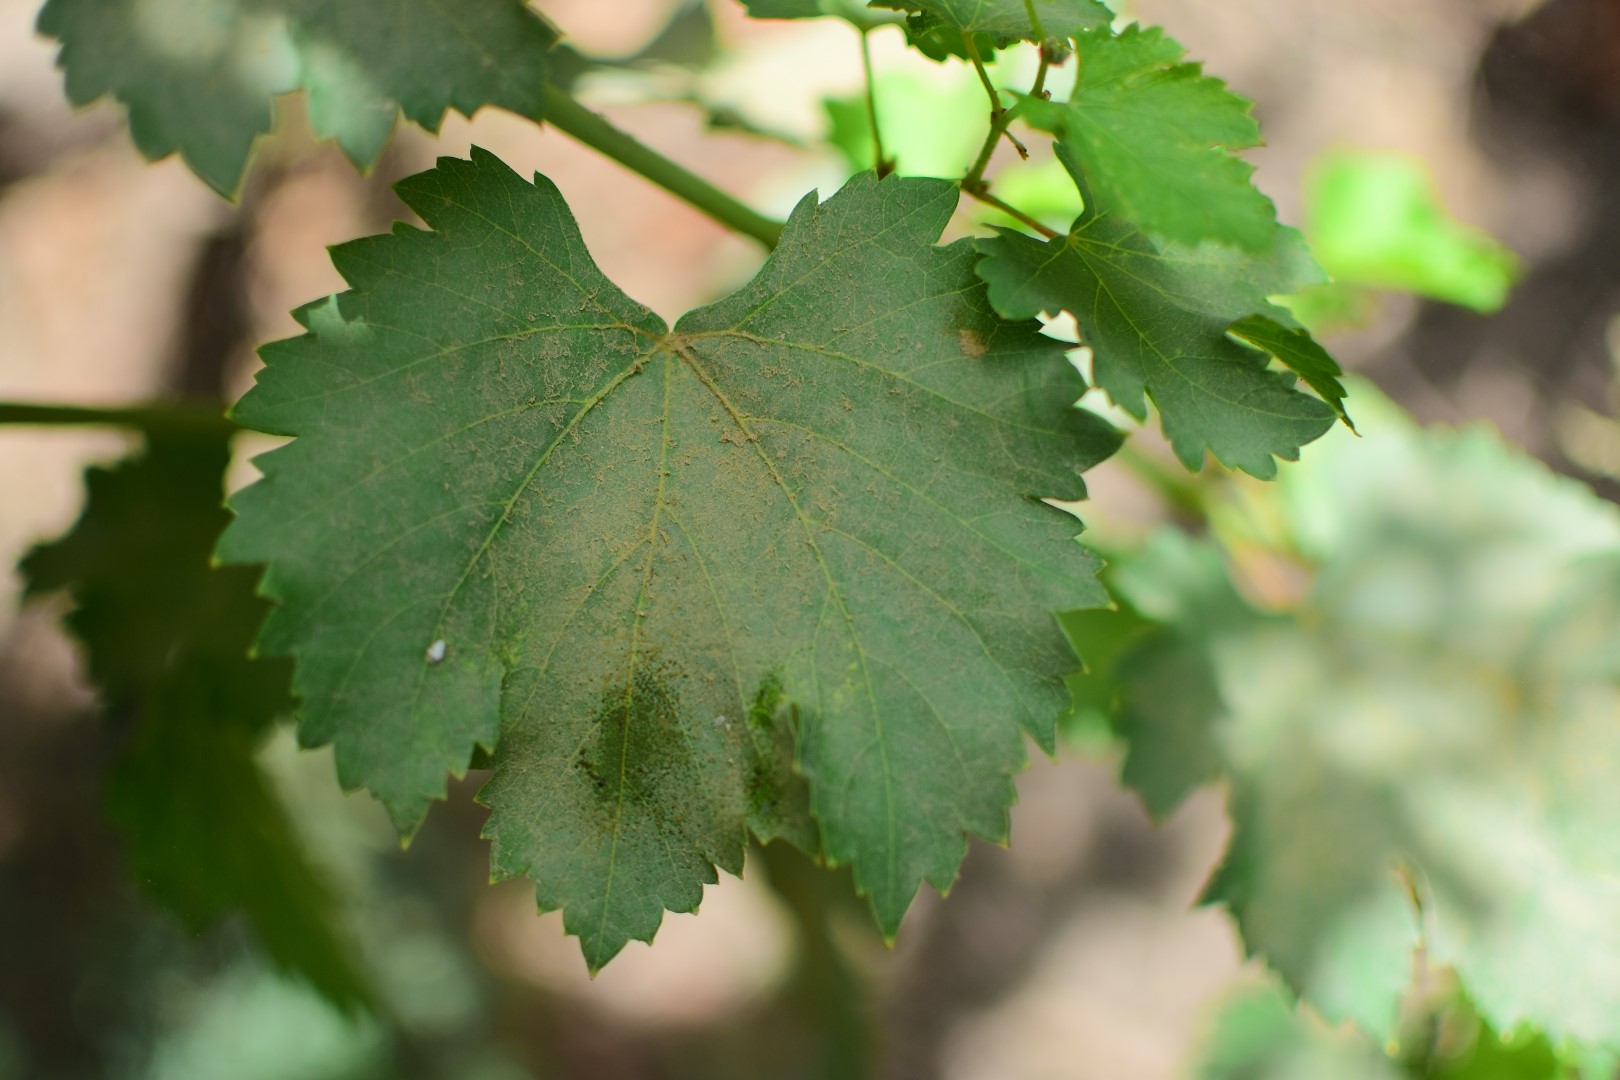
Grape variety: Shdah